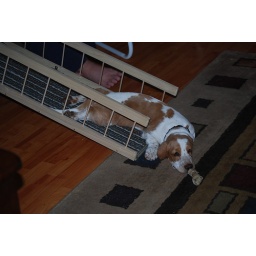
My husband made a bridge so she could get up onto the couch by herself.